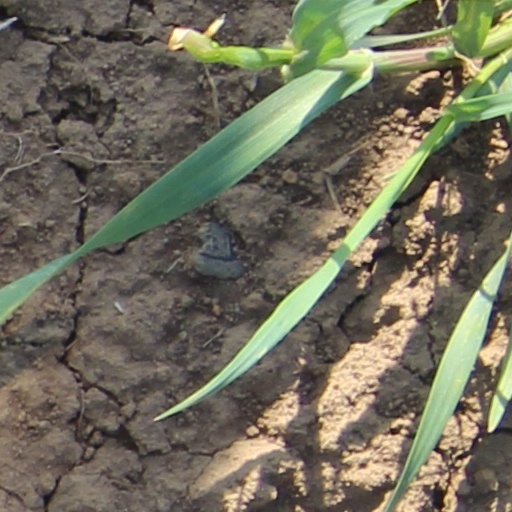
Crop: wheat